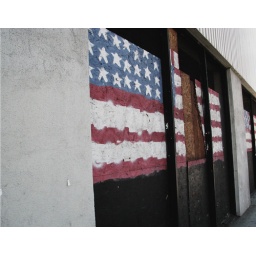
Painted on some window of some abandoned building in Downtow L.A.